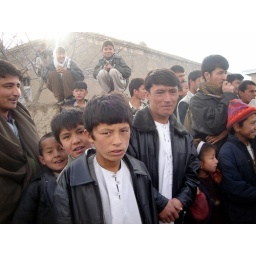
There is a boy in the tree